Triple beam balance

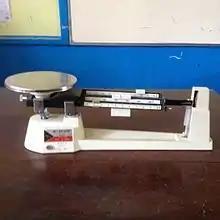
Triple beam balance

The triple beam balance is an instrument used to measure weight or mass very precisely. Such devices typically have a reading error of ±0.05 grams. Its name refers to its three beams, where the middle beam is the largest, the far beam of medium size, and the front beam the smallest. The difference in size of the beams indicates the difference in weights and reading scale that each beam measures. Typically, the reading scale of the middle beam reads in 100 gram increments, the far beam in 10 gram increments, and the front beam can read from 0 to 10 grams. The triple beam balance can be used to measure mass directly from the objects, find mass by difference for liquid, and measure out substances.